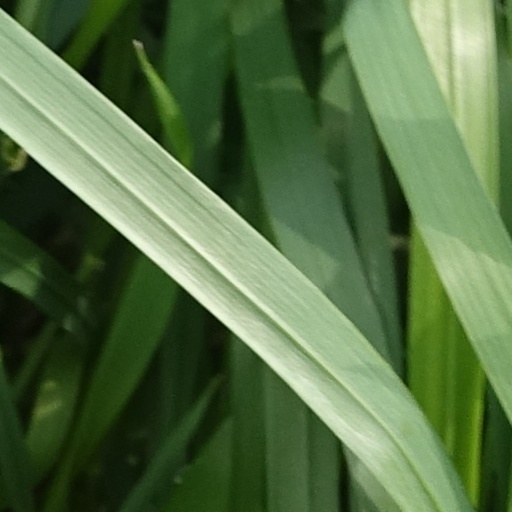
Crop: wheat